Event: Nepal Earthquake
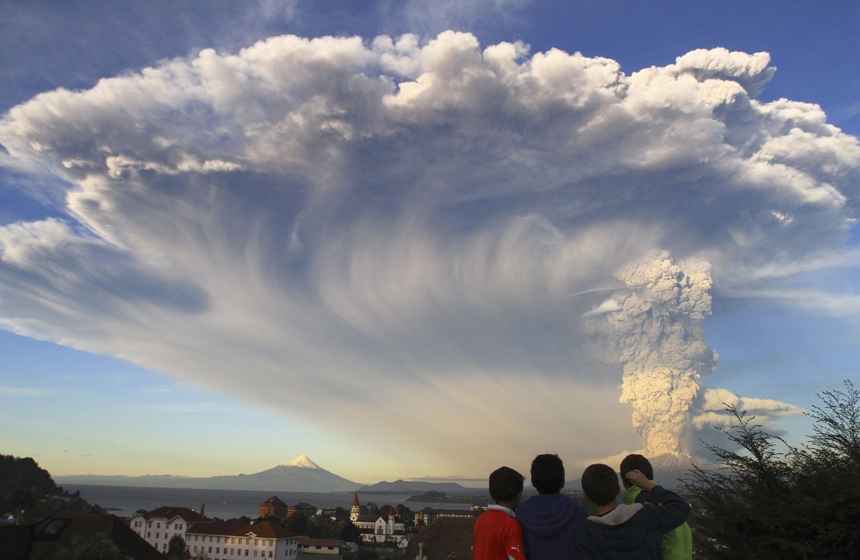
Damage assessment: no_damage